José Luis Dámaso Martinez

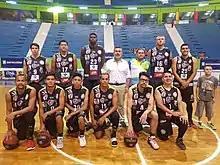
Dámaso posing with his team, A.D. Isidro Metapan, prior to a league game in La Liga Mayor de Baloncesto in El Salvador circa 2018.

In 2018, Damaso signed a contract with A.D. Isidro Metapan playing out of La Liga Mayor de Baloncesto in El Salvador – becoming the first Spanish coach in league history.